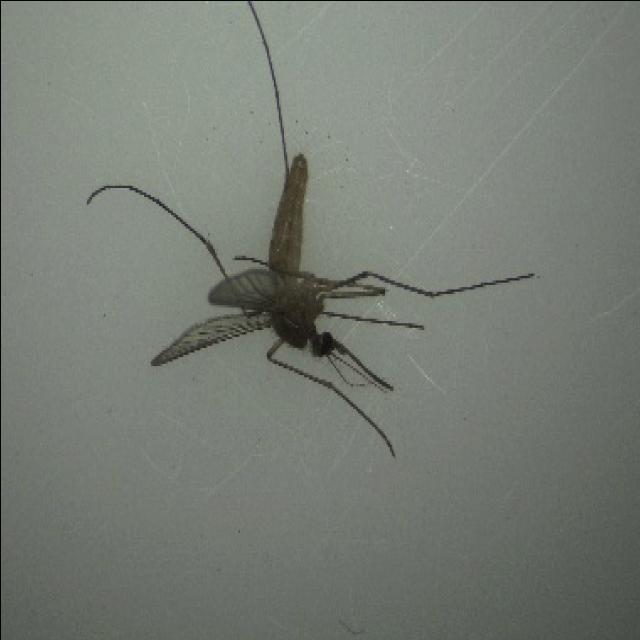
Species: culex_pipiens